André Friedrich

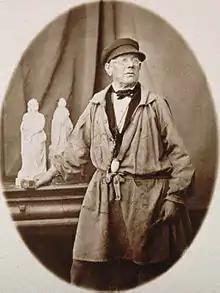
André Friedrich (1860)

André Friedrich or Andreas Friederich (17 January 1798, in Ribeauvillé – 9 March 1877, in Strasbourg) was an Alsatian artist, sculptor and lithographer active in Germany and France.